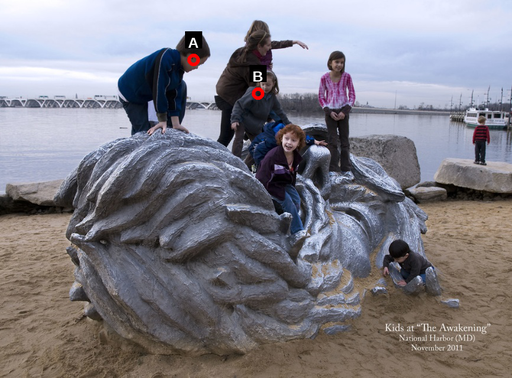
Question: Two points are circled on the image, labeled by A and B beside each circle. Which point is closer to the camera?
Select from the following choices.
(A) A is closer
(B) B is closer
Answer: A